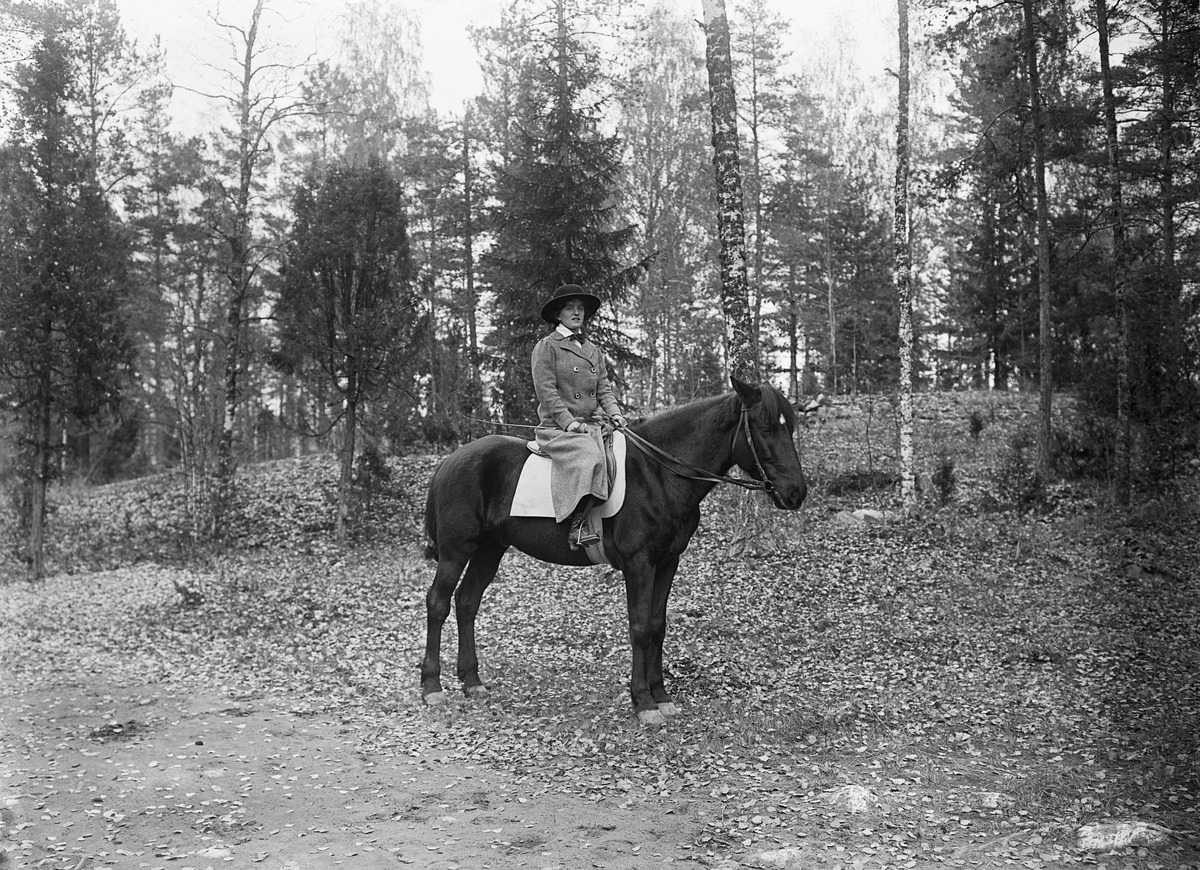
Ruth Sibelius Vilkku -hevosen selässä Ainolassa
sisällön kuvaus: Ruth Sibelius Vilkku -hevosen selässä Ainolassa. mustavalkoinen
Kuvaaja: Sundström, Eric, valokuvaaja
Ajankohta: kuvausaika 1915
Paikka: Suomi, Uusimaa, Järvenpää, Ainola
Aiheet: Sibelius, Ruth, hevosurheilu ratsastus, hevonen, vaatteet